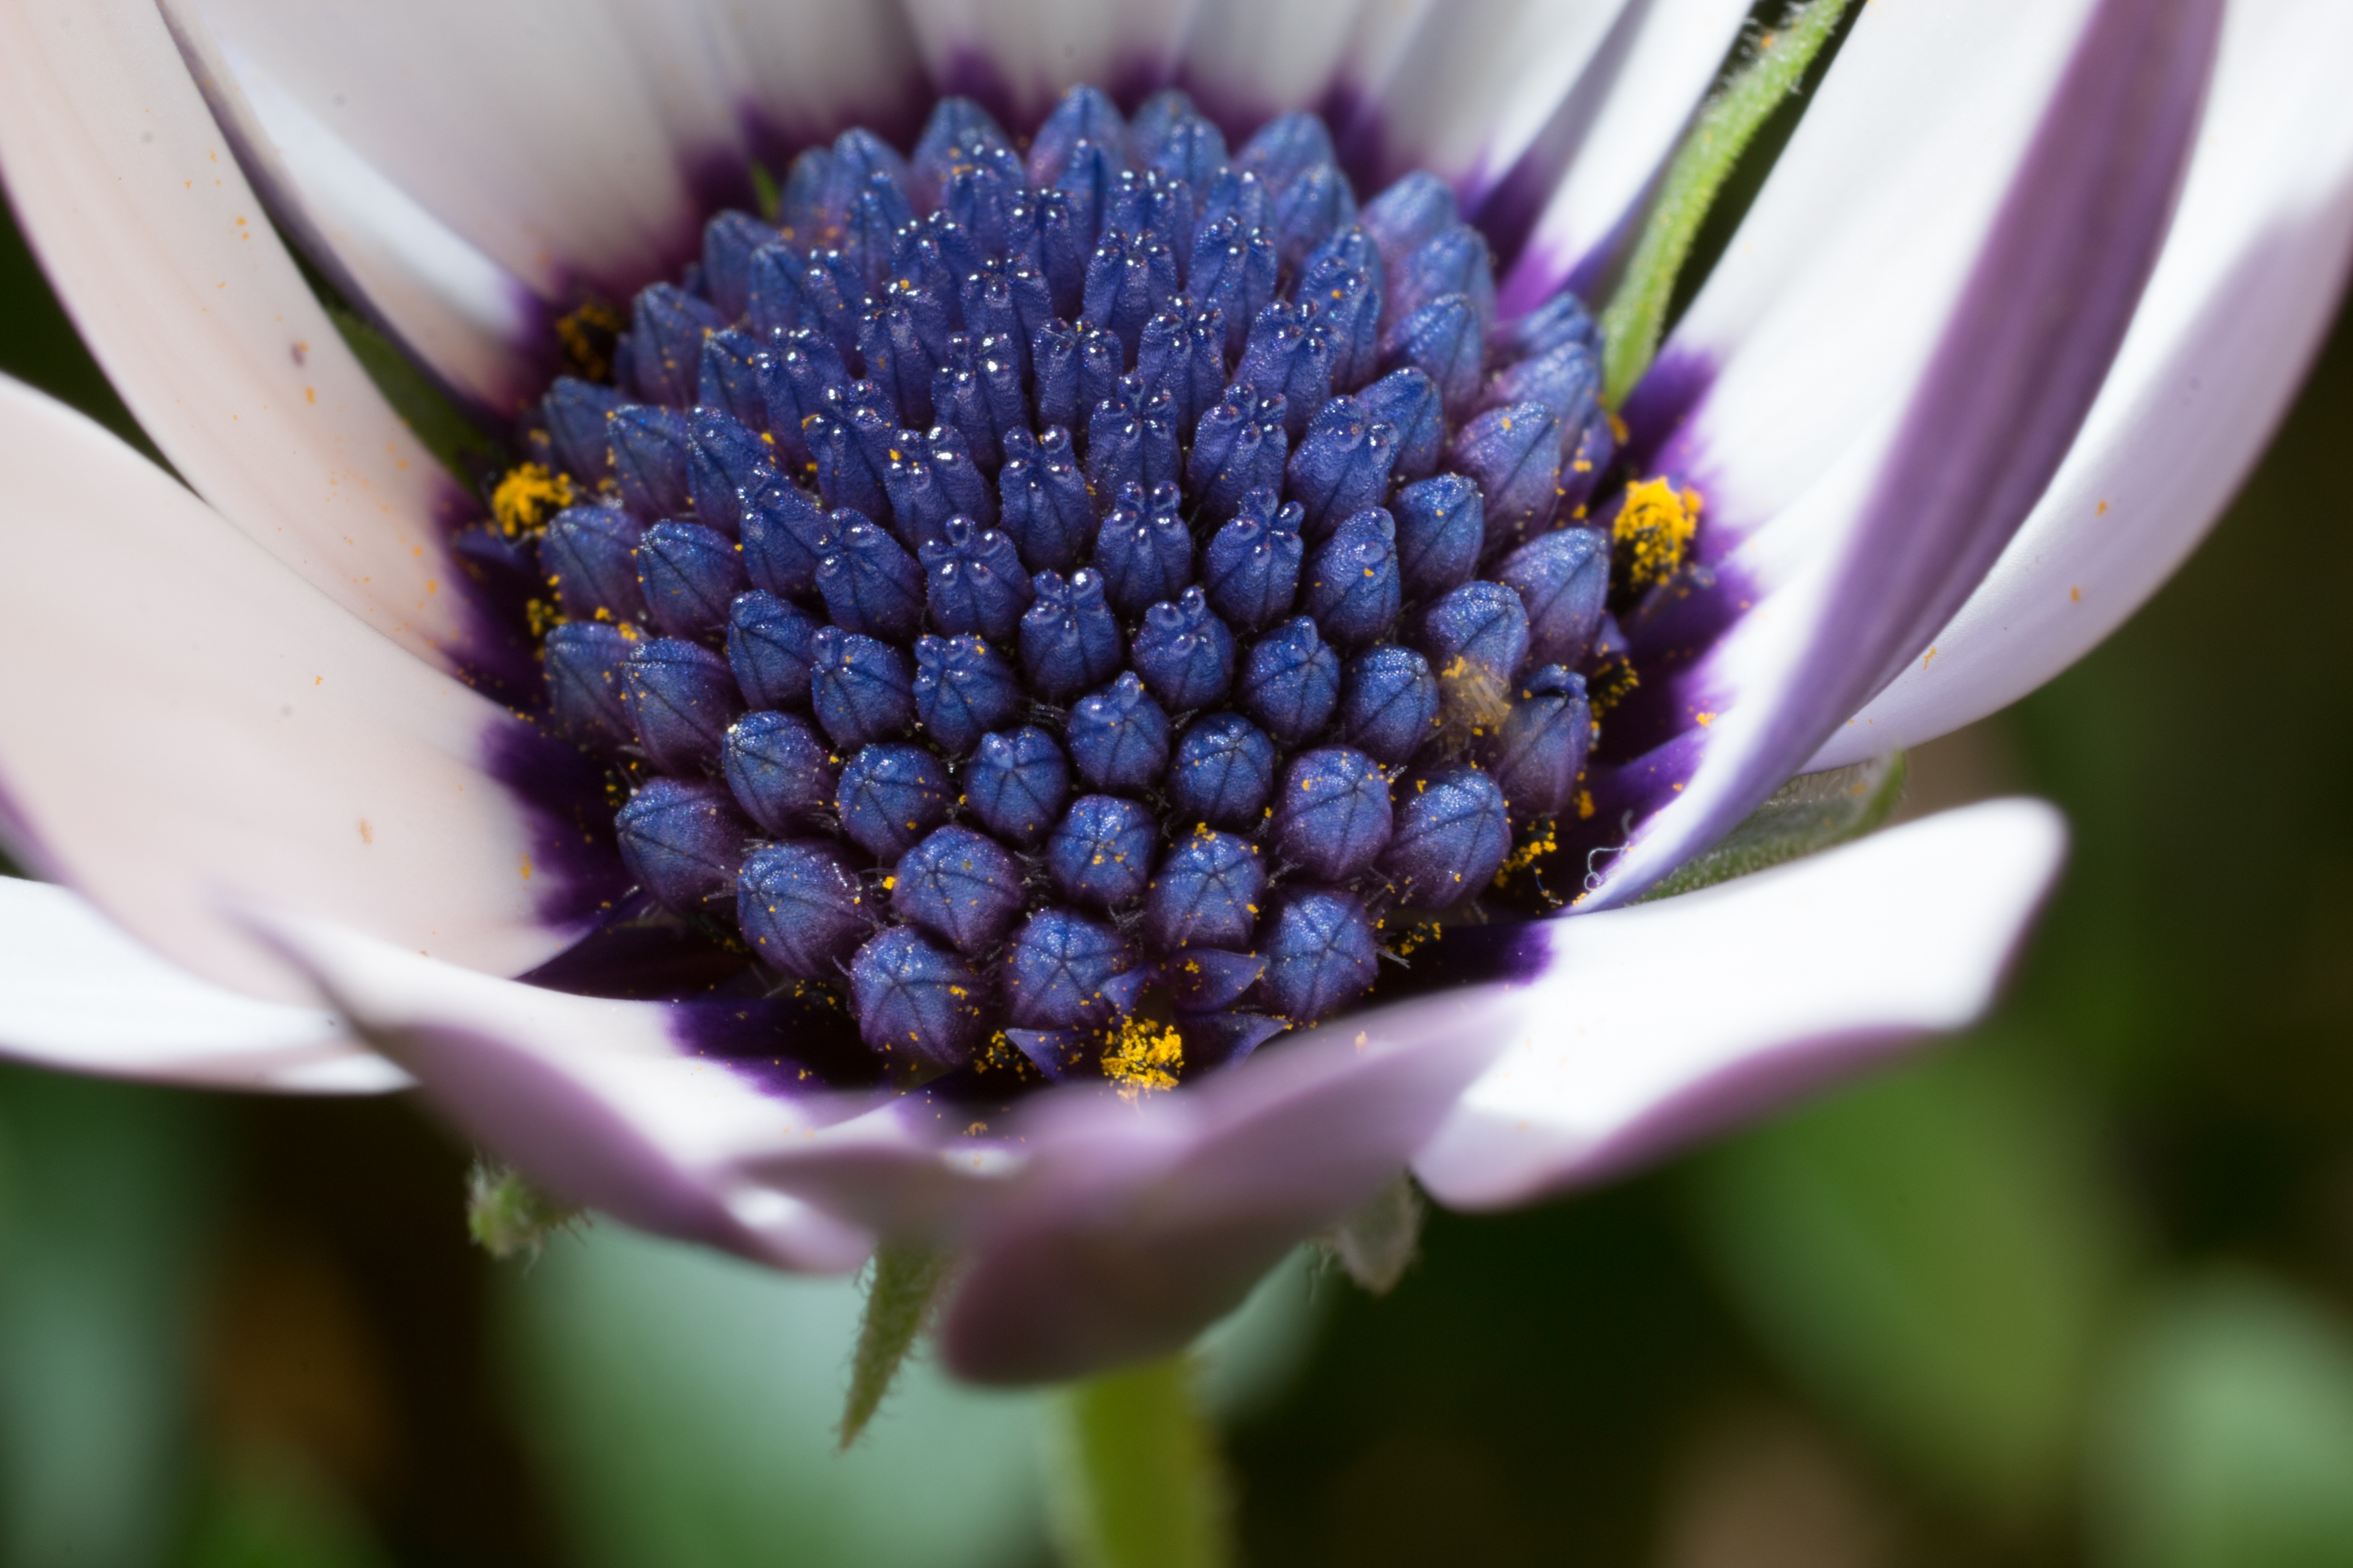
nature, blossom, plant, photography, flower, petal, bloom, daisy, pollen, green, macro, botany, blue, close, flora, wildflower, close up, violet, nectar, marguerite, macro photography, flowering plant, daisy family, cape basket, bornholm marguerite, flower white, osteospermum ecklonis, land plant